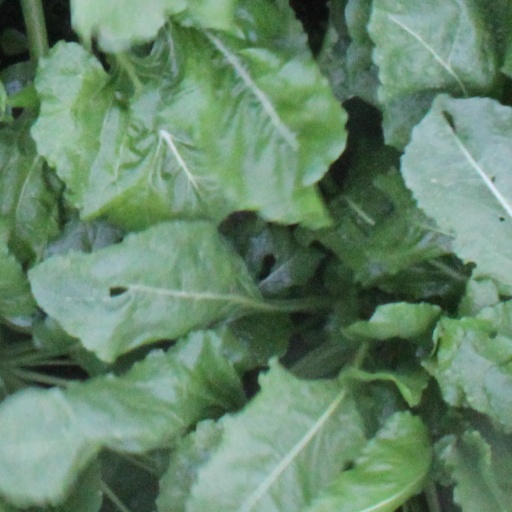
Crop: sugar beet